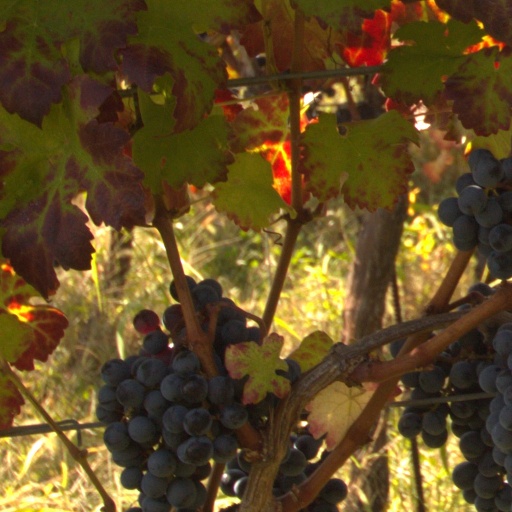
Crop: grape